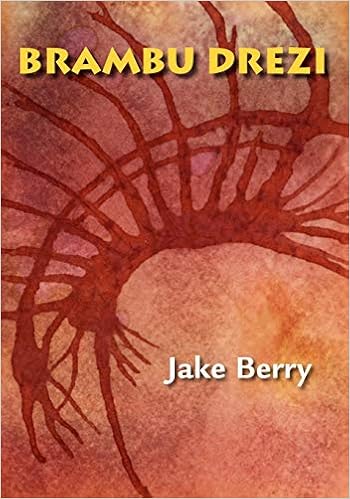
BRAMBU DREZI
Category: Books
From the Author Jake Berry is a poet, songwriter, musician, and visual artist. About the Author Jake Berry is a poet, songwriter, musician, and visual artist.
Features: Brambu Drezi is a deep reading of late twentieth-century mind. Along with Black Mountain poetry, Beat poetry is one of its antecedents, and Beat poet John Wieners might well have been prophesying this poem when he wrote, Poetry is a trance of make-believe.a condition of gradual loss / of reality until there's only left / this shattering of the world. Not to know Berry's work is to miss something essential and stunningly beautiful about the late 20th Century, what has been called a century of horror, yet Berry, in this great visionary work, mirrors this millennium not only as an end but a beginning.